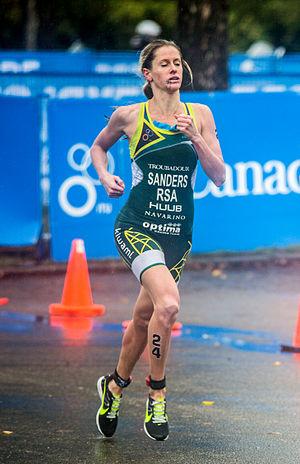
Gillian Sanders WTS 2015 Edmonton
Gillian Sanders née Curr le 15 octobre 1981 à Pietermaritzburg en Afrique du Sud, est une triathlète professionnelle sextuple championne d'Afrique de triathlon.